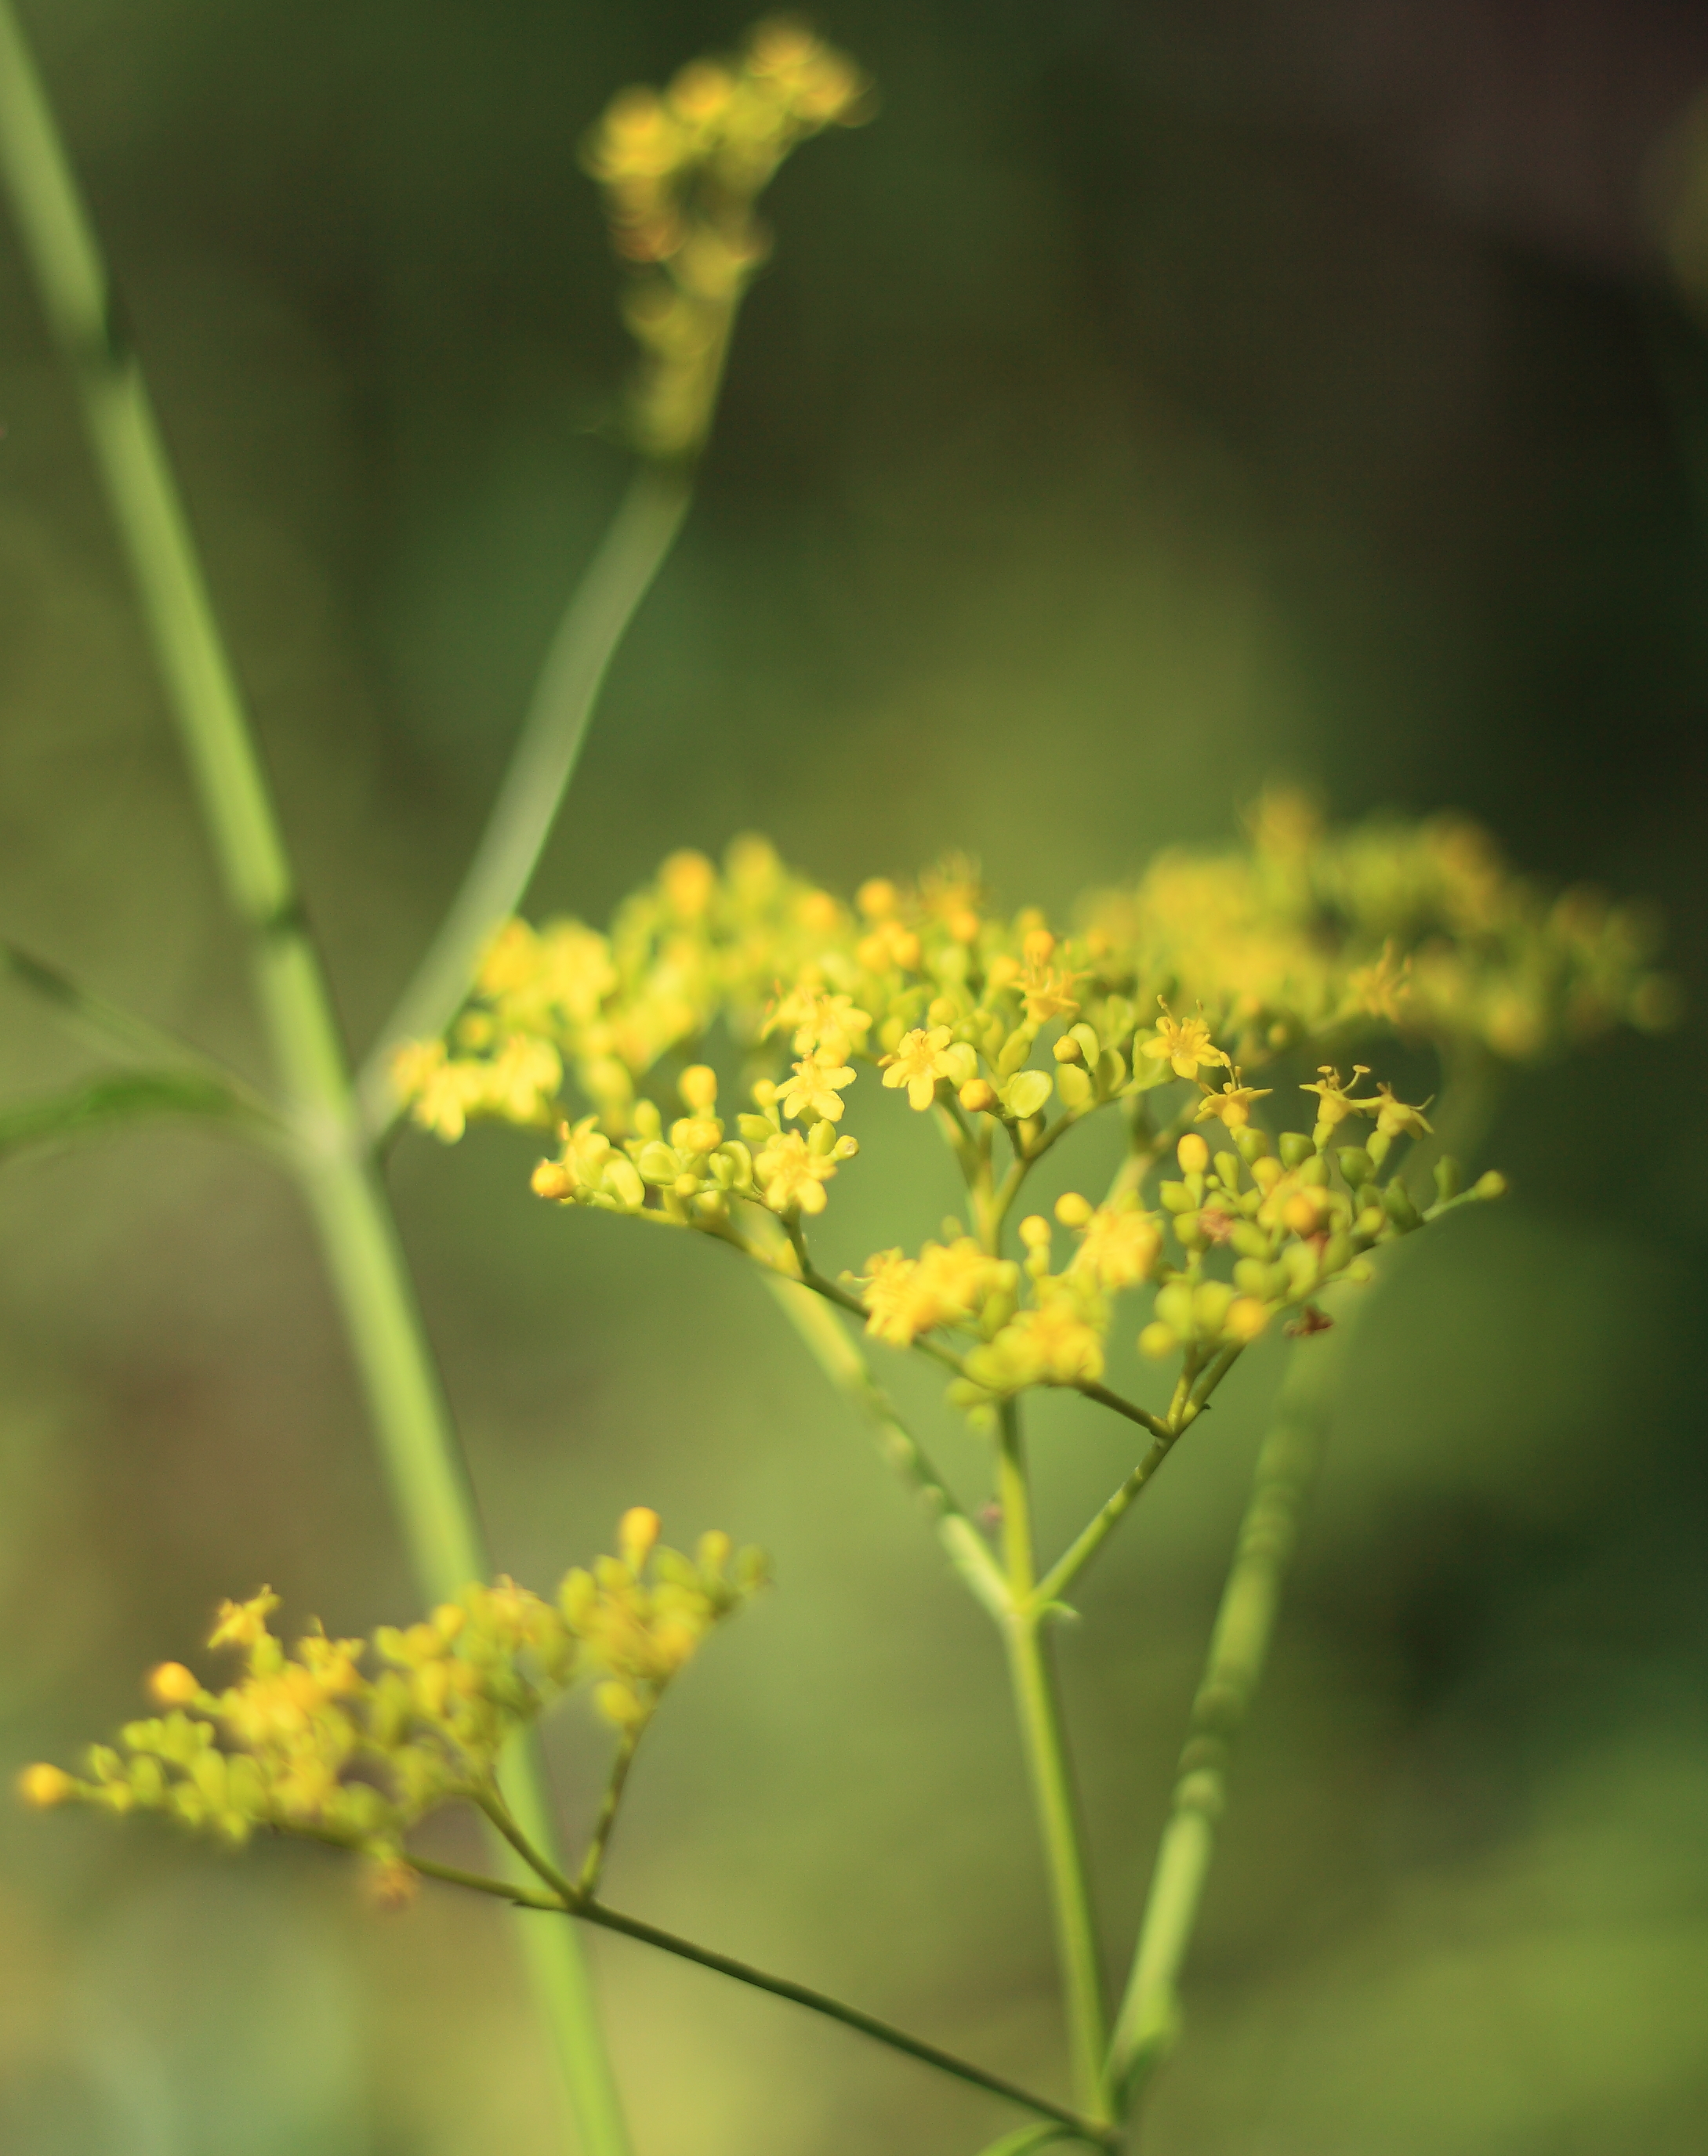
nature, blossom, plant, meadow, prairie, sunlight, leaf, flower, pollen, green, high, herb, produce, botany, yellow, flora, rapeseed, wildflower, close up, 5d, hires, markii, mustard, brassica, hi, res, resolution, macro photography, flowering plant, plant stem, land plant, mustard plant